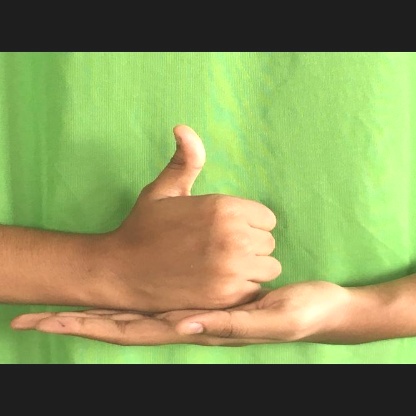
Mudra: Shivalinga